Church of God Ministry of Jesus Christ International

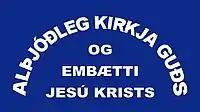
Se muestra el logo de la iglesia en islandés "Alþjóðleg kirkja Guðs og Embætti Jesú Krists"

The denomination has a charismatic confession of faith.